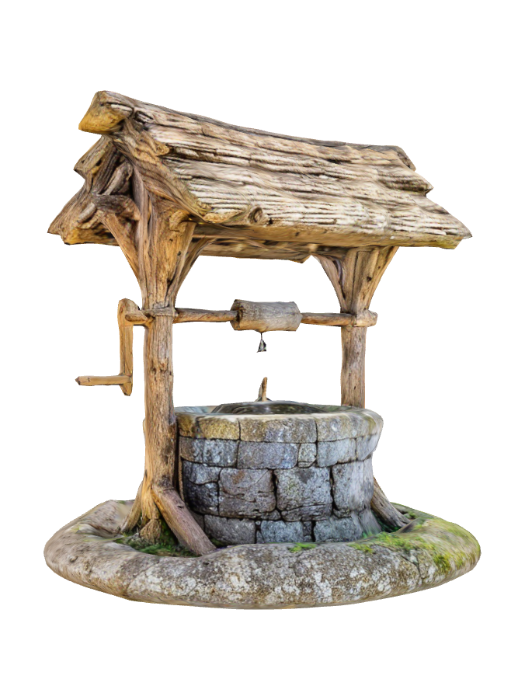
미적 점수 (1~10점): 1